A74 road

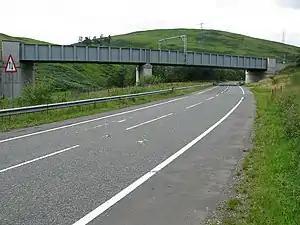
The former A74, now B7076, with the Caledonian Railway crossing overhead via the Harthope Viaduct, on the West Coast Main Line in Dumfries and Galloway. One half of the former dual carriageway has been removed.

The A74, also known historically as the Glasgow to Carlisle Road, is a formerly major road in the United Kingdom, linking Glasgow in Scotland to Carlisle in North West England, passing through Clydesdale, Annandale and the Southern Uplands. It formed part of the longer route between Glasgow and London. A road has existed in this area since Roman Britain, and it was considered one of the most important roads in Scotland, being used as a regular mail service route.